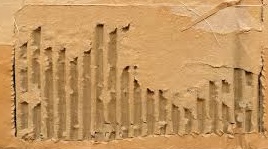
Label: cardboard